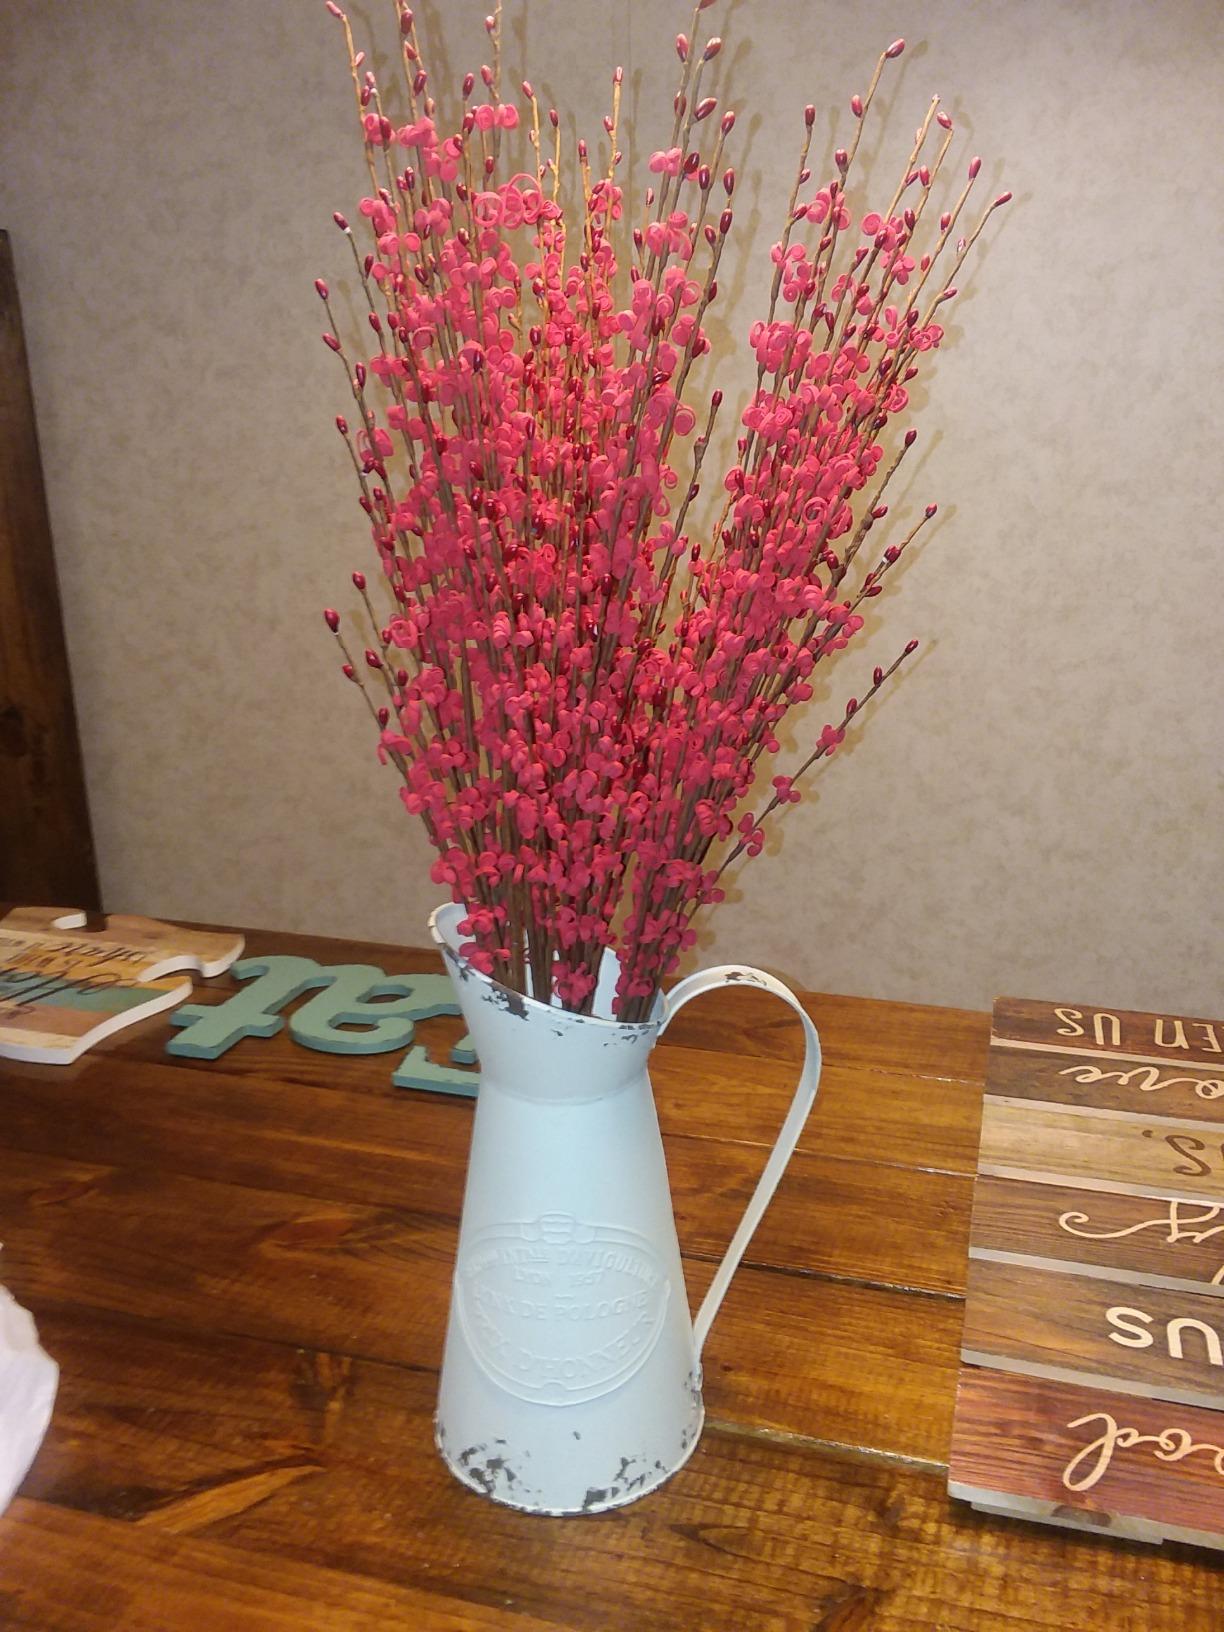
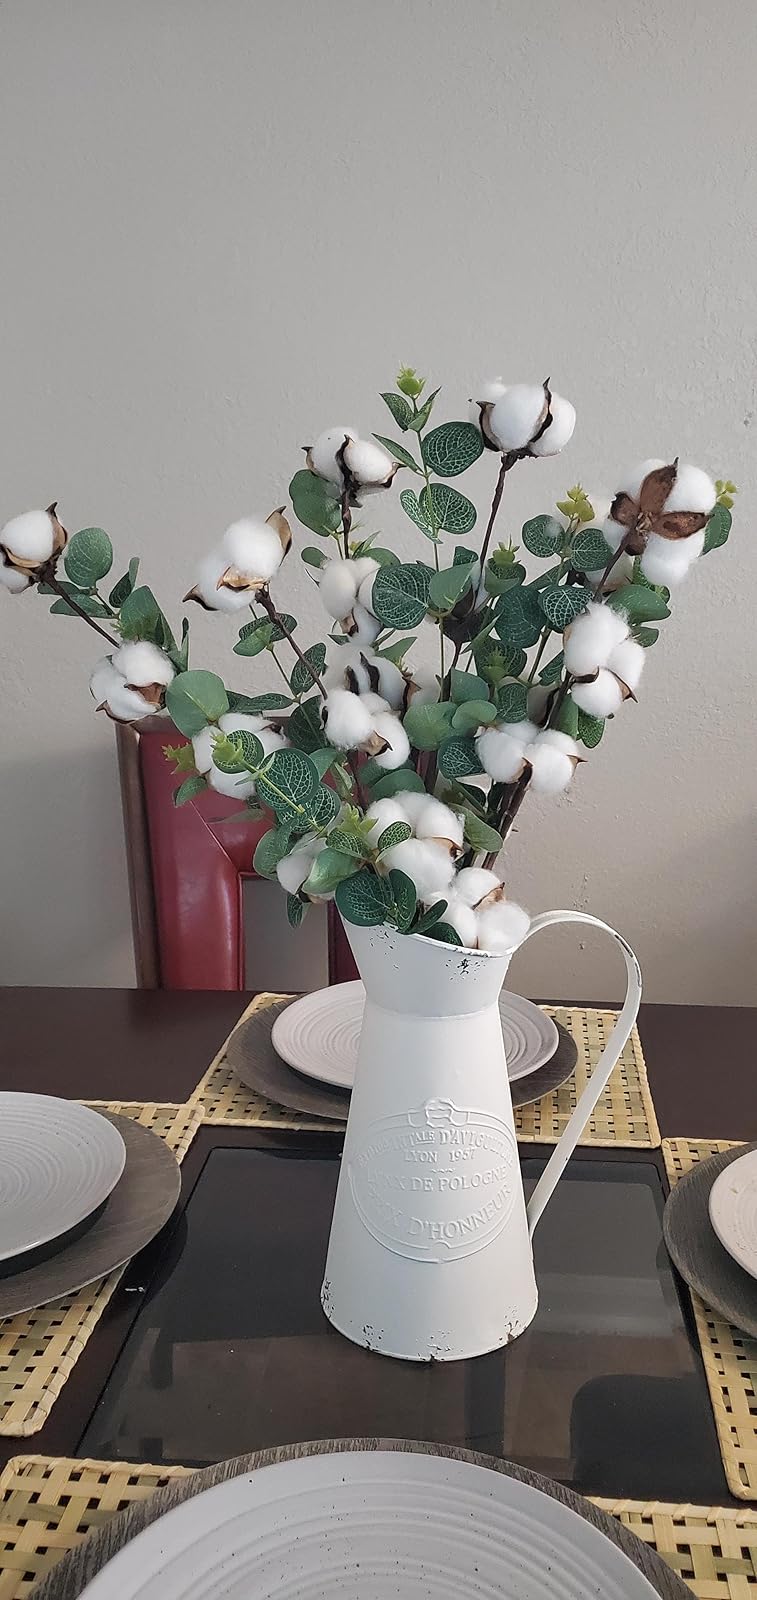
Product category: vase
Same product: yes